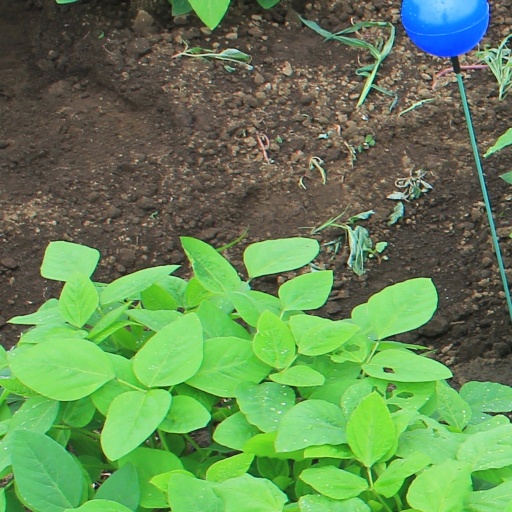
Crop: soybean